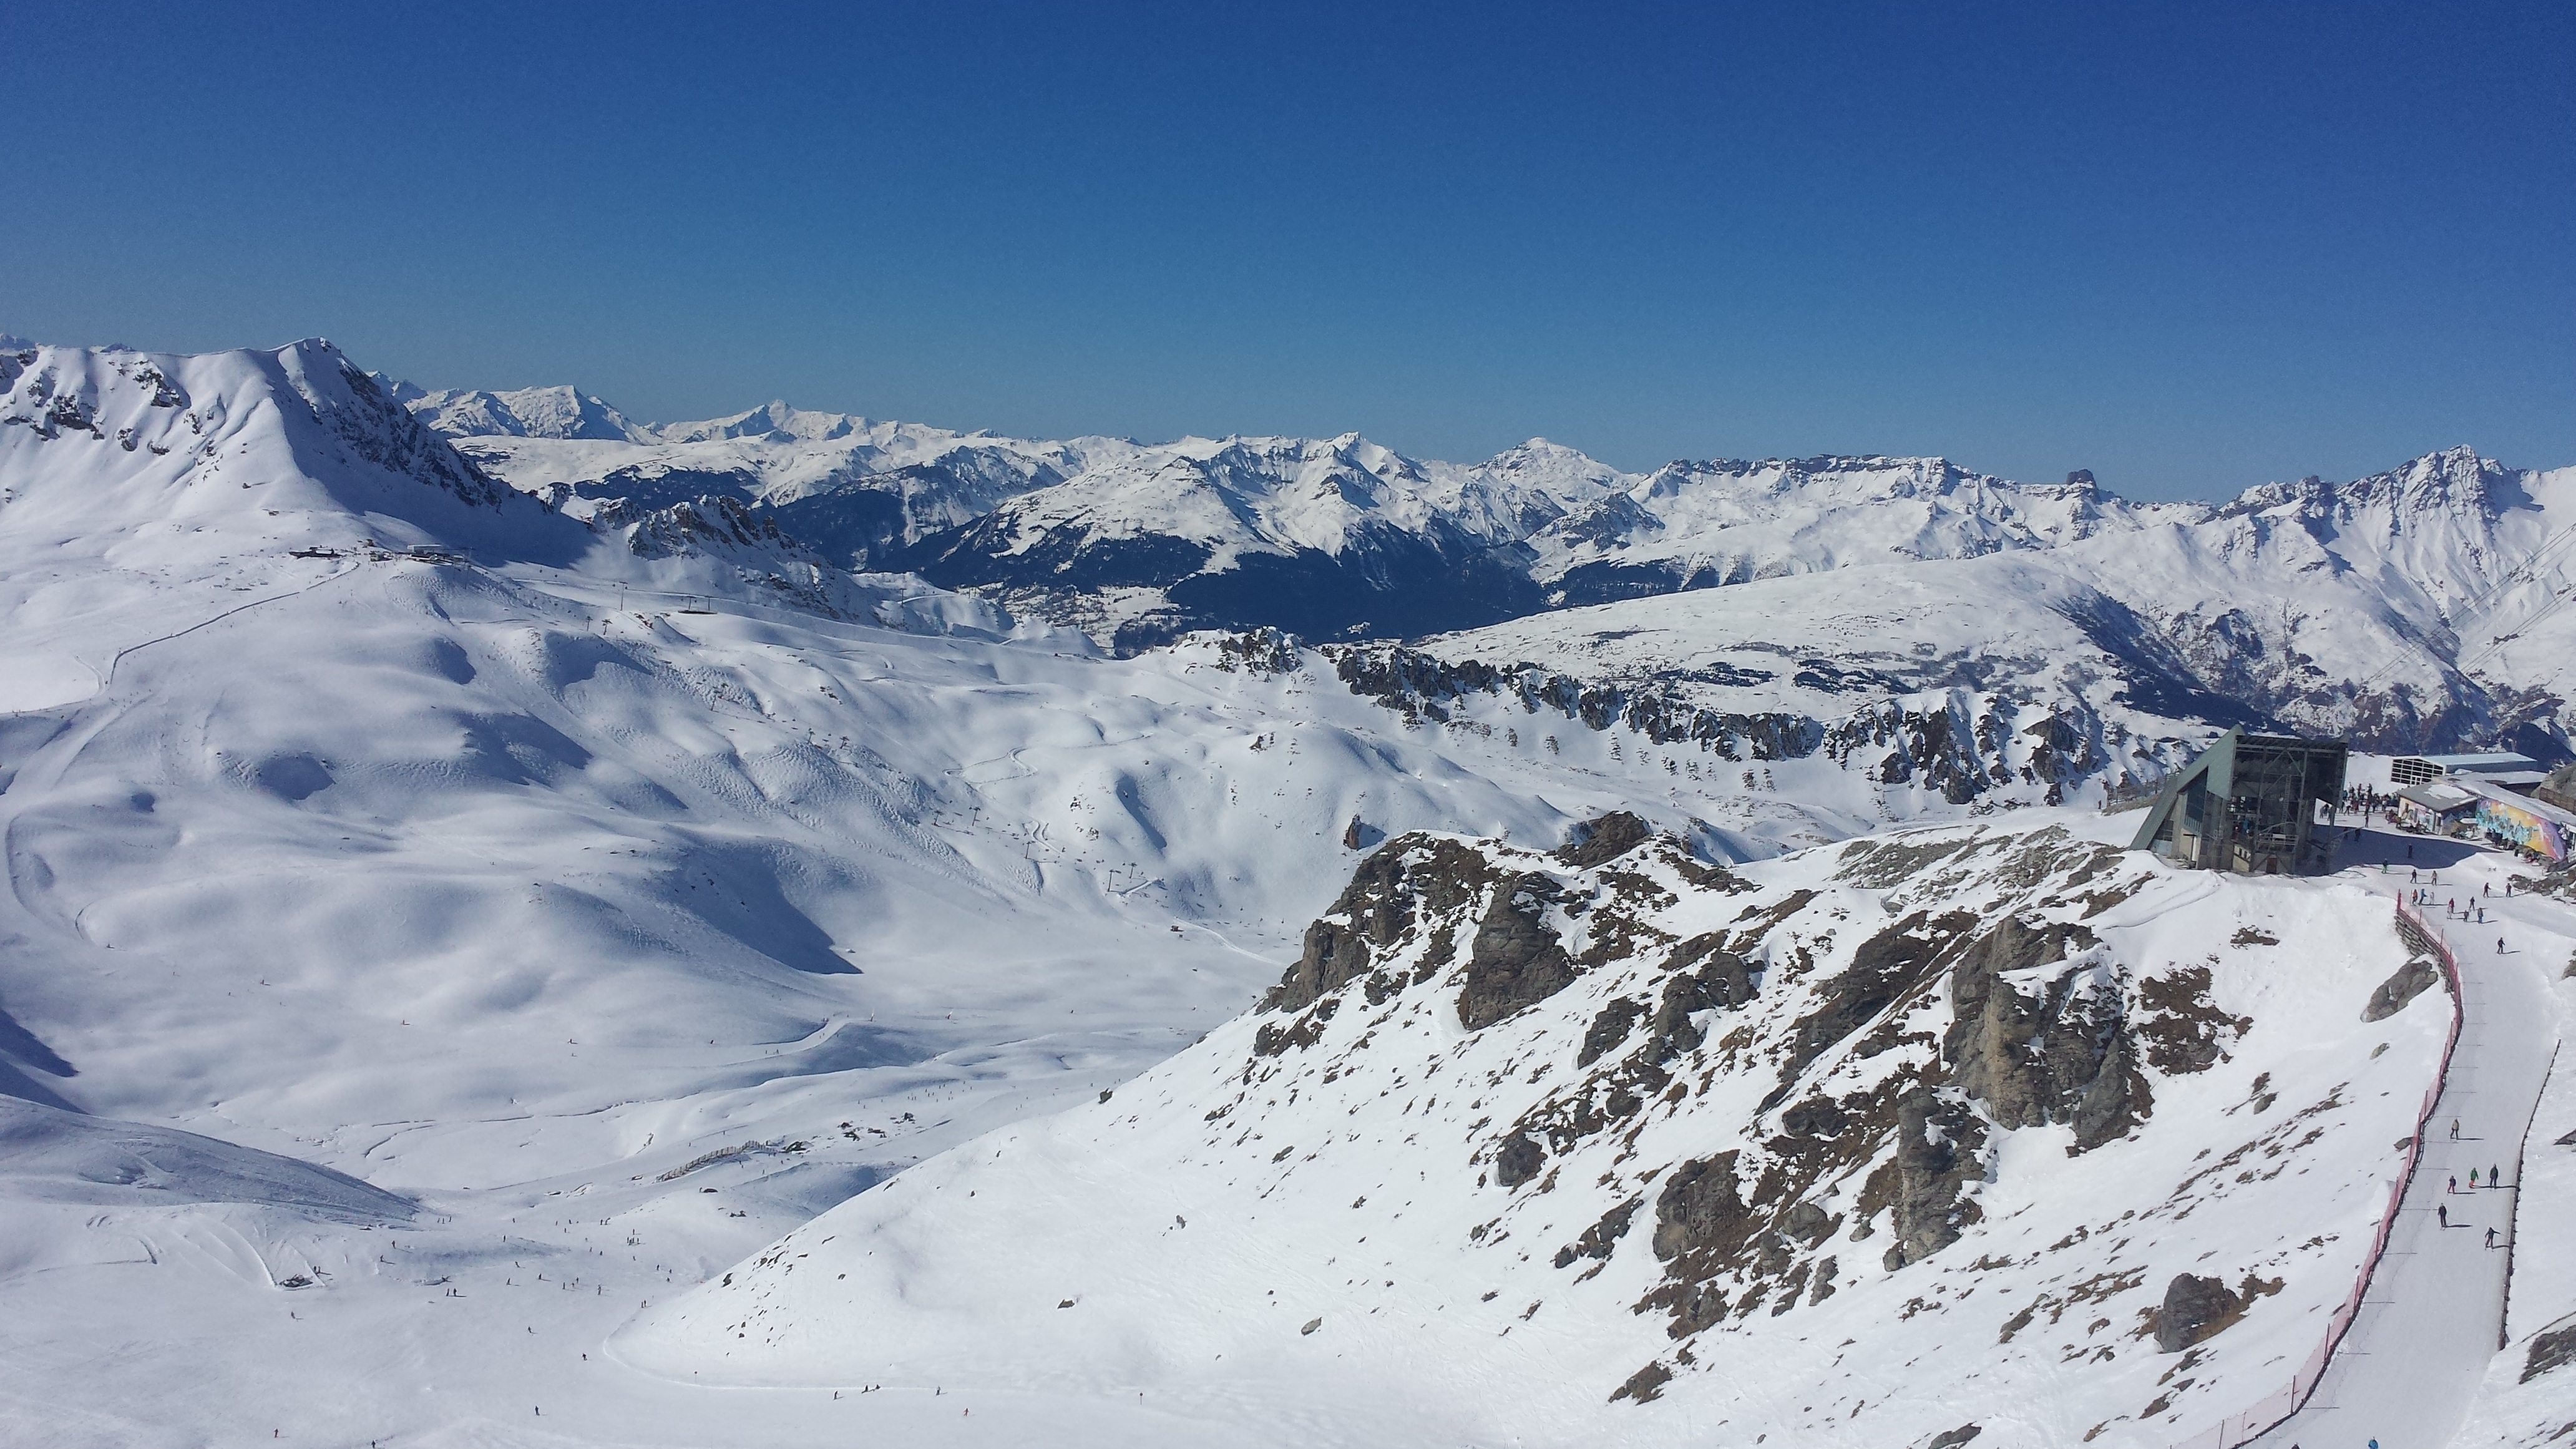
landscape, mountain, snow, winter, mountain range, weather, alpine, skiing, season, ridge, summit, winter sport, massif, resort, mountains, alps, ski, plateau, cirque, piste, landform, ski touring, ski mountaineering, ski equipment, mountainous landforms, geological phenomenon